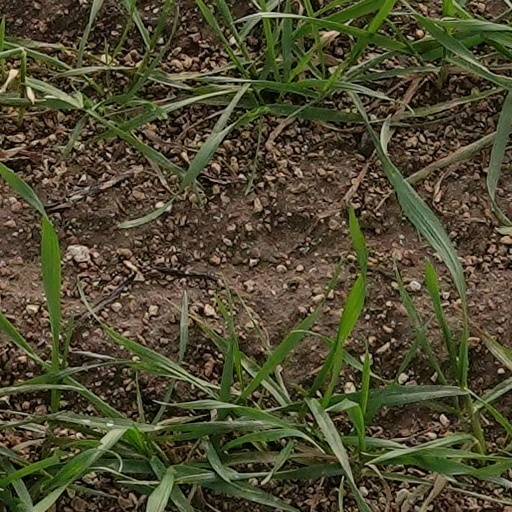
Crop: wheat